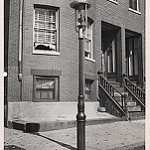
Scene: Outdoor